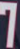
Number: 7